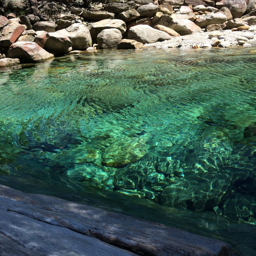
this water is bluer than the pool at the moment .